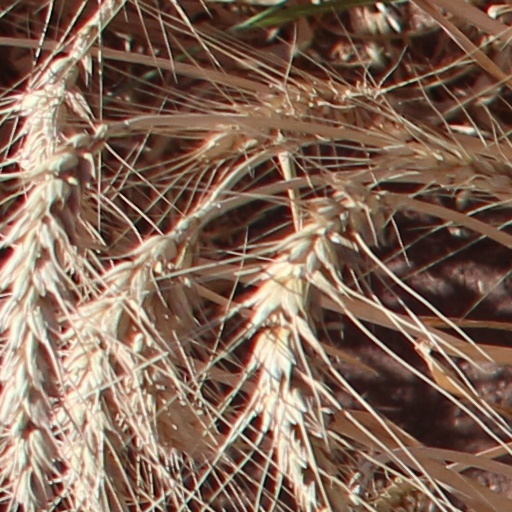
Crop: wheat